Ralph Van Deman

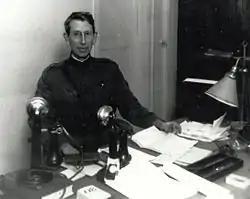
Van Deman as a General

Back in the United States he taught cartography, then became Inspector-General with the 2nd Division. Now a major, he returned to the War College Division in July 1915. He found that there was a general apathy about intelligence-gathering, and the MID had been downgraded from the second division of the General Staff, and merged with the third division, ending its separate identity. Van Deman wrote a history of MID detailing its beginnings in 1885, its rise in 1903, and fall in subsequent years. He was convinced that the Army must have a coordinated intelligence organization if it were to avoid defeat in the near future, especially as it was now obvious that the U.S. would soon be involved in the war in Europe. Eventually Van Deman was able to get an audience with the Secretary of War to present his case. There he convinced the War Department to accept his idea of an intelligence department for U.S. forces. A crucial role was played by Colonel Claude Dansey of the British Security Service in proposing similar ideas to Colonel Edward M. House, a member of an American liaison mission to Britain and one of President Wilson's advisors.